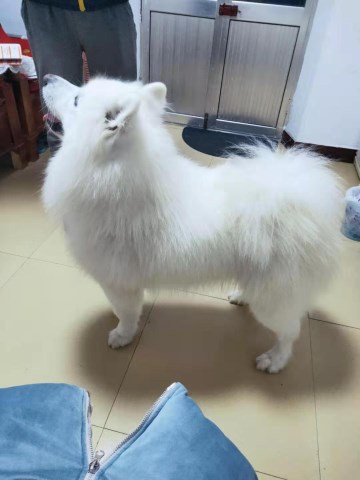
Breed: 2192-n000088-Samoyed